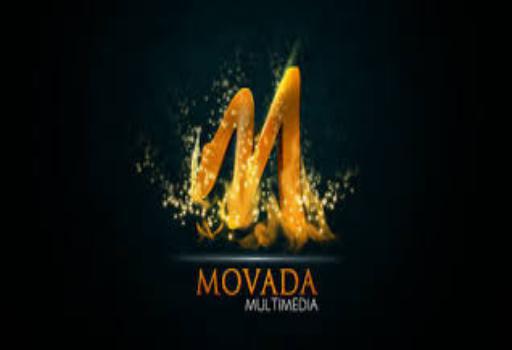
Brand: movado
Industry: Clothes